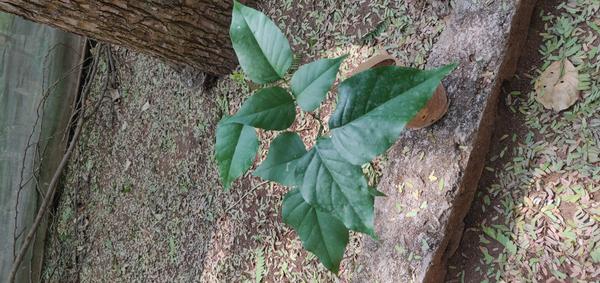
Plant: Honge